Ciutat Esportiva Joan Gamper

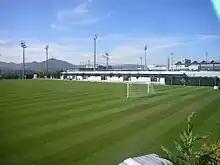
Grass pitch, number 4

FC Barcelona's first team moved to this facility on 19 January 2009. This brought to an end a 30-year history that the first team had of training on the small pitch (known as the La Masia pitch) annexed to the Camp Nou. The first team facilities are the same as those at the Camp Nou and at the start of the 2009/2010 season it included a full pool and saunas for player recuperation.